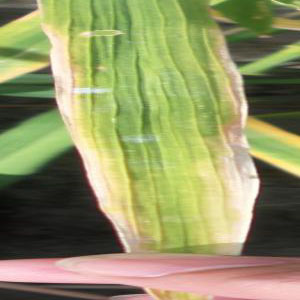
Disease: Bacterialblight